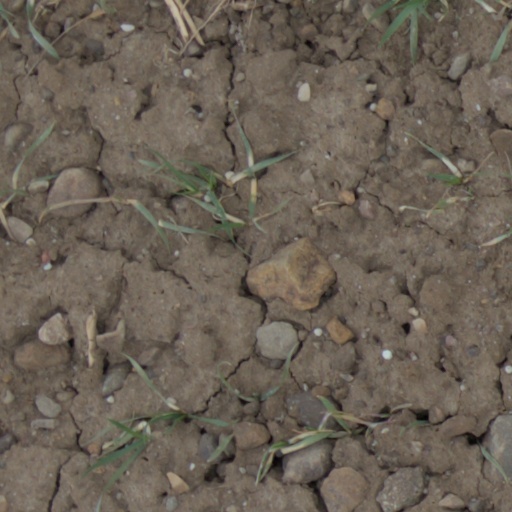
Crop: wheat